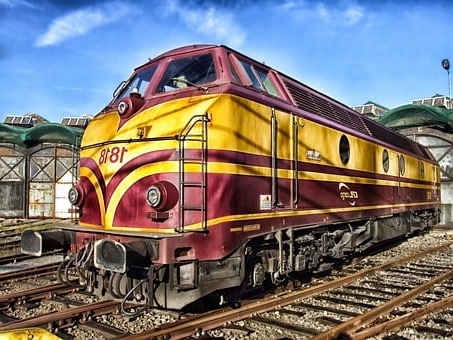
Vehicle type: Trains